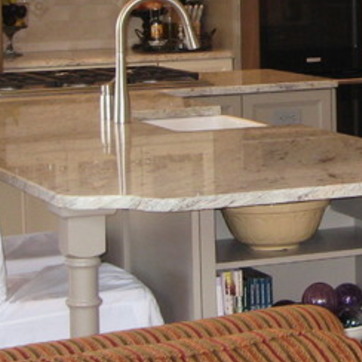
Material: polishedstone